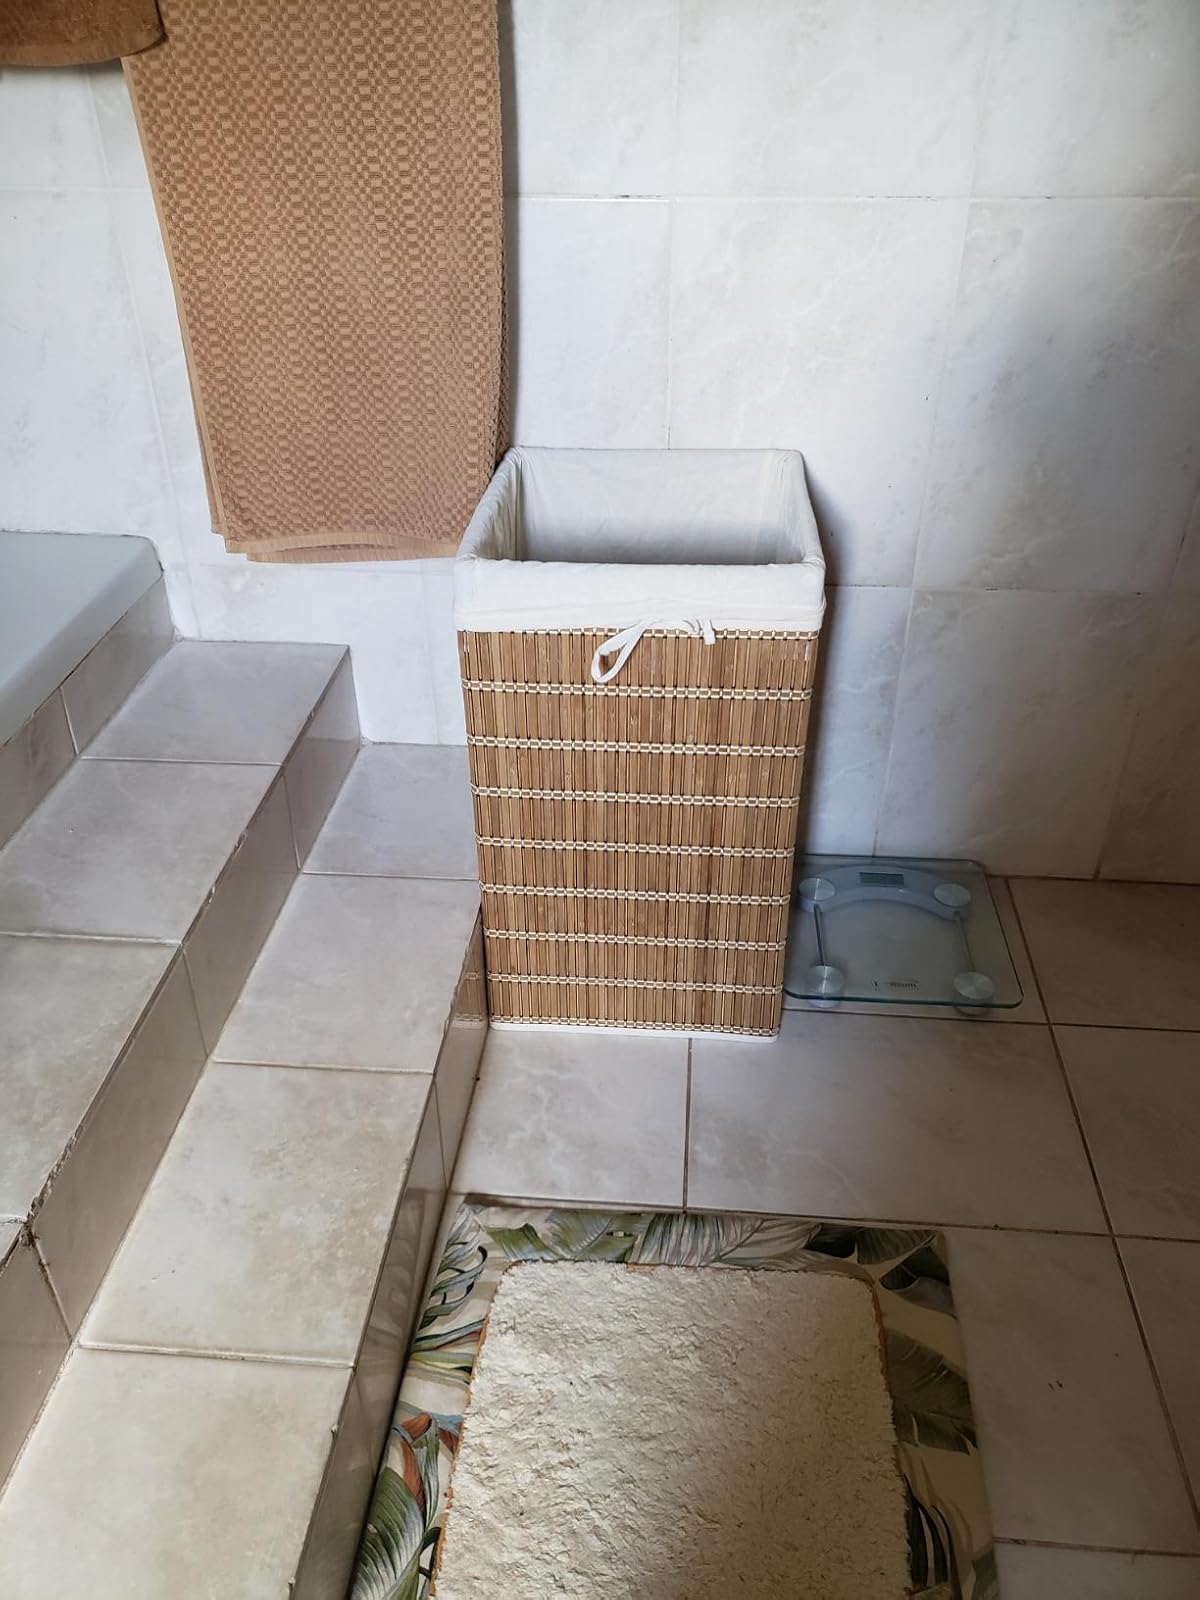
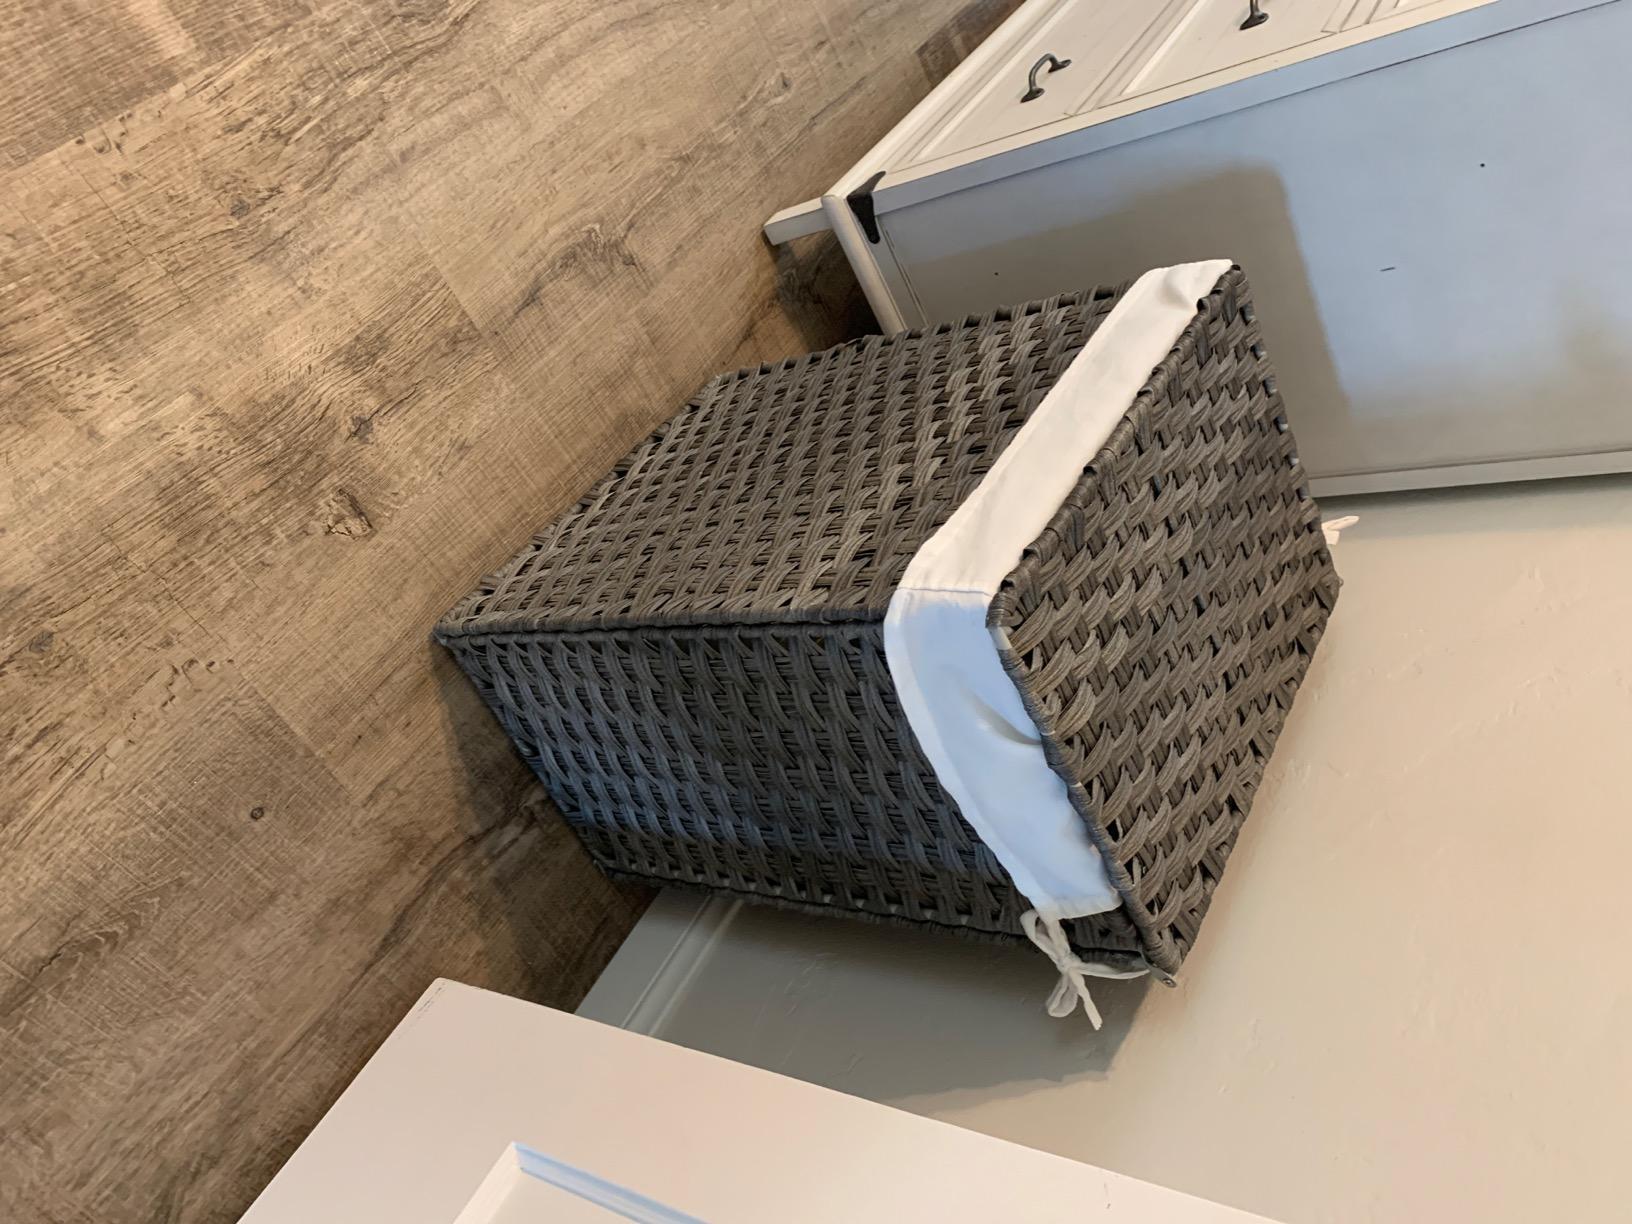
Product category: items_hamper
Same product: no